Principle of least effort

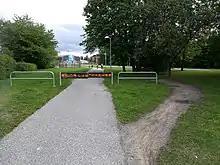
Barriers installed to slow down cyclists have been bypassed by creating a desire path so that they do not have to brake, thus showing a literal example of a workaround and the principle of least effort

The principle of least effort is a broad theory that covers diverse fields from evolutionary biology to webpage design. It postulates that animals, people, and even well-designed machines will naturally choose the path of least resistance or "effort". It is closely related to many other similar principles (see principle of least action or other articles listed below).